History of Charlottetown

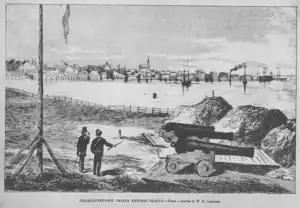
View of Charlottetown, 1872.

The History of Charlottetown can be traced back to the original French military settlement established on the site in 1720. Over the years Charlottetown has grown to become the largest and most important city on Prince Edward Island.